Zero Focus

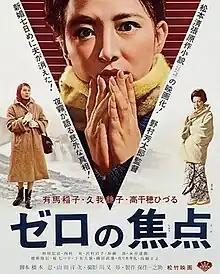
Theatrical poster

is a 1961 Japanese crime drama film directed by Yoshitarō Nomura, and co-written by Shinobu Hashimoto and Yoji Yamada. It is based on the novel of the same name by Seichō Matsumoto. A remake of the film was released in 2009.